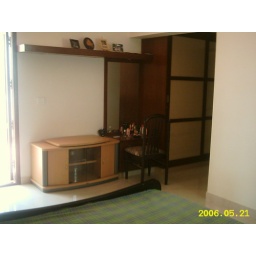
Dress and TV table in Master bed